Eric Manuell

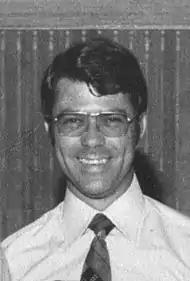
Manuell in 1976

George Eric Manuell (born 28 April 1941) is a former Australian politician. He was the Country Liberal Party member for Alice Springs in the Northern Territory Legislative Assembly from 1976 to 1977.